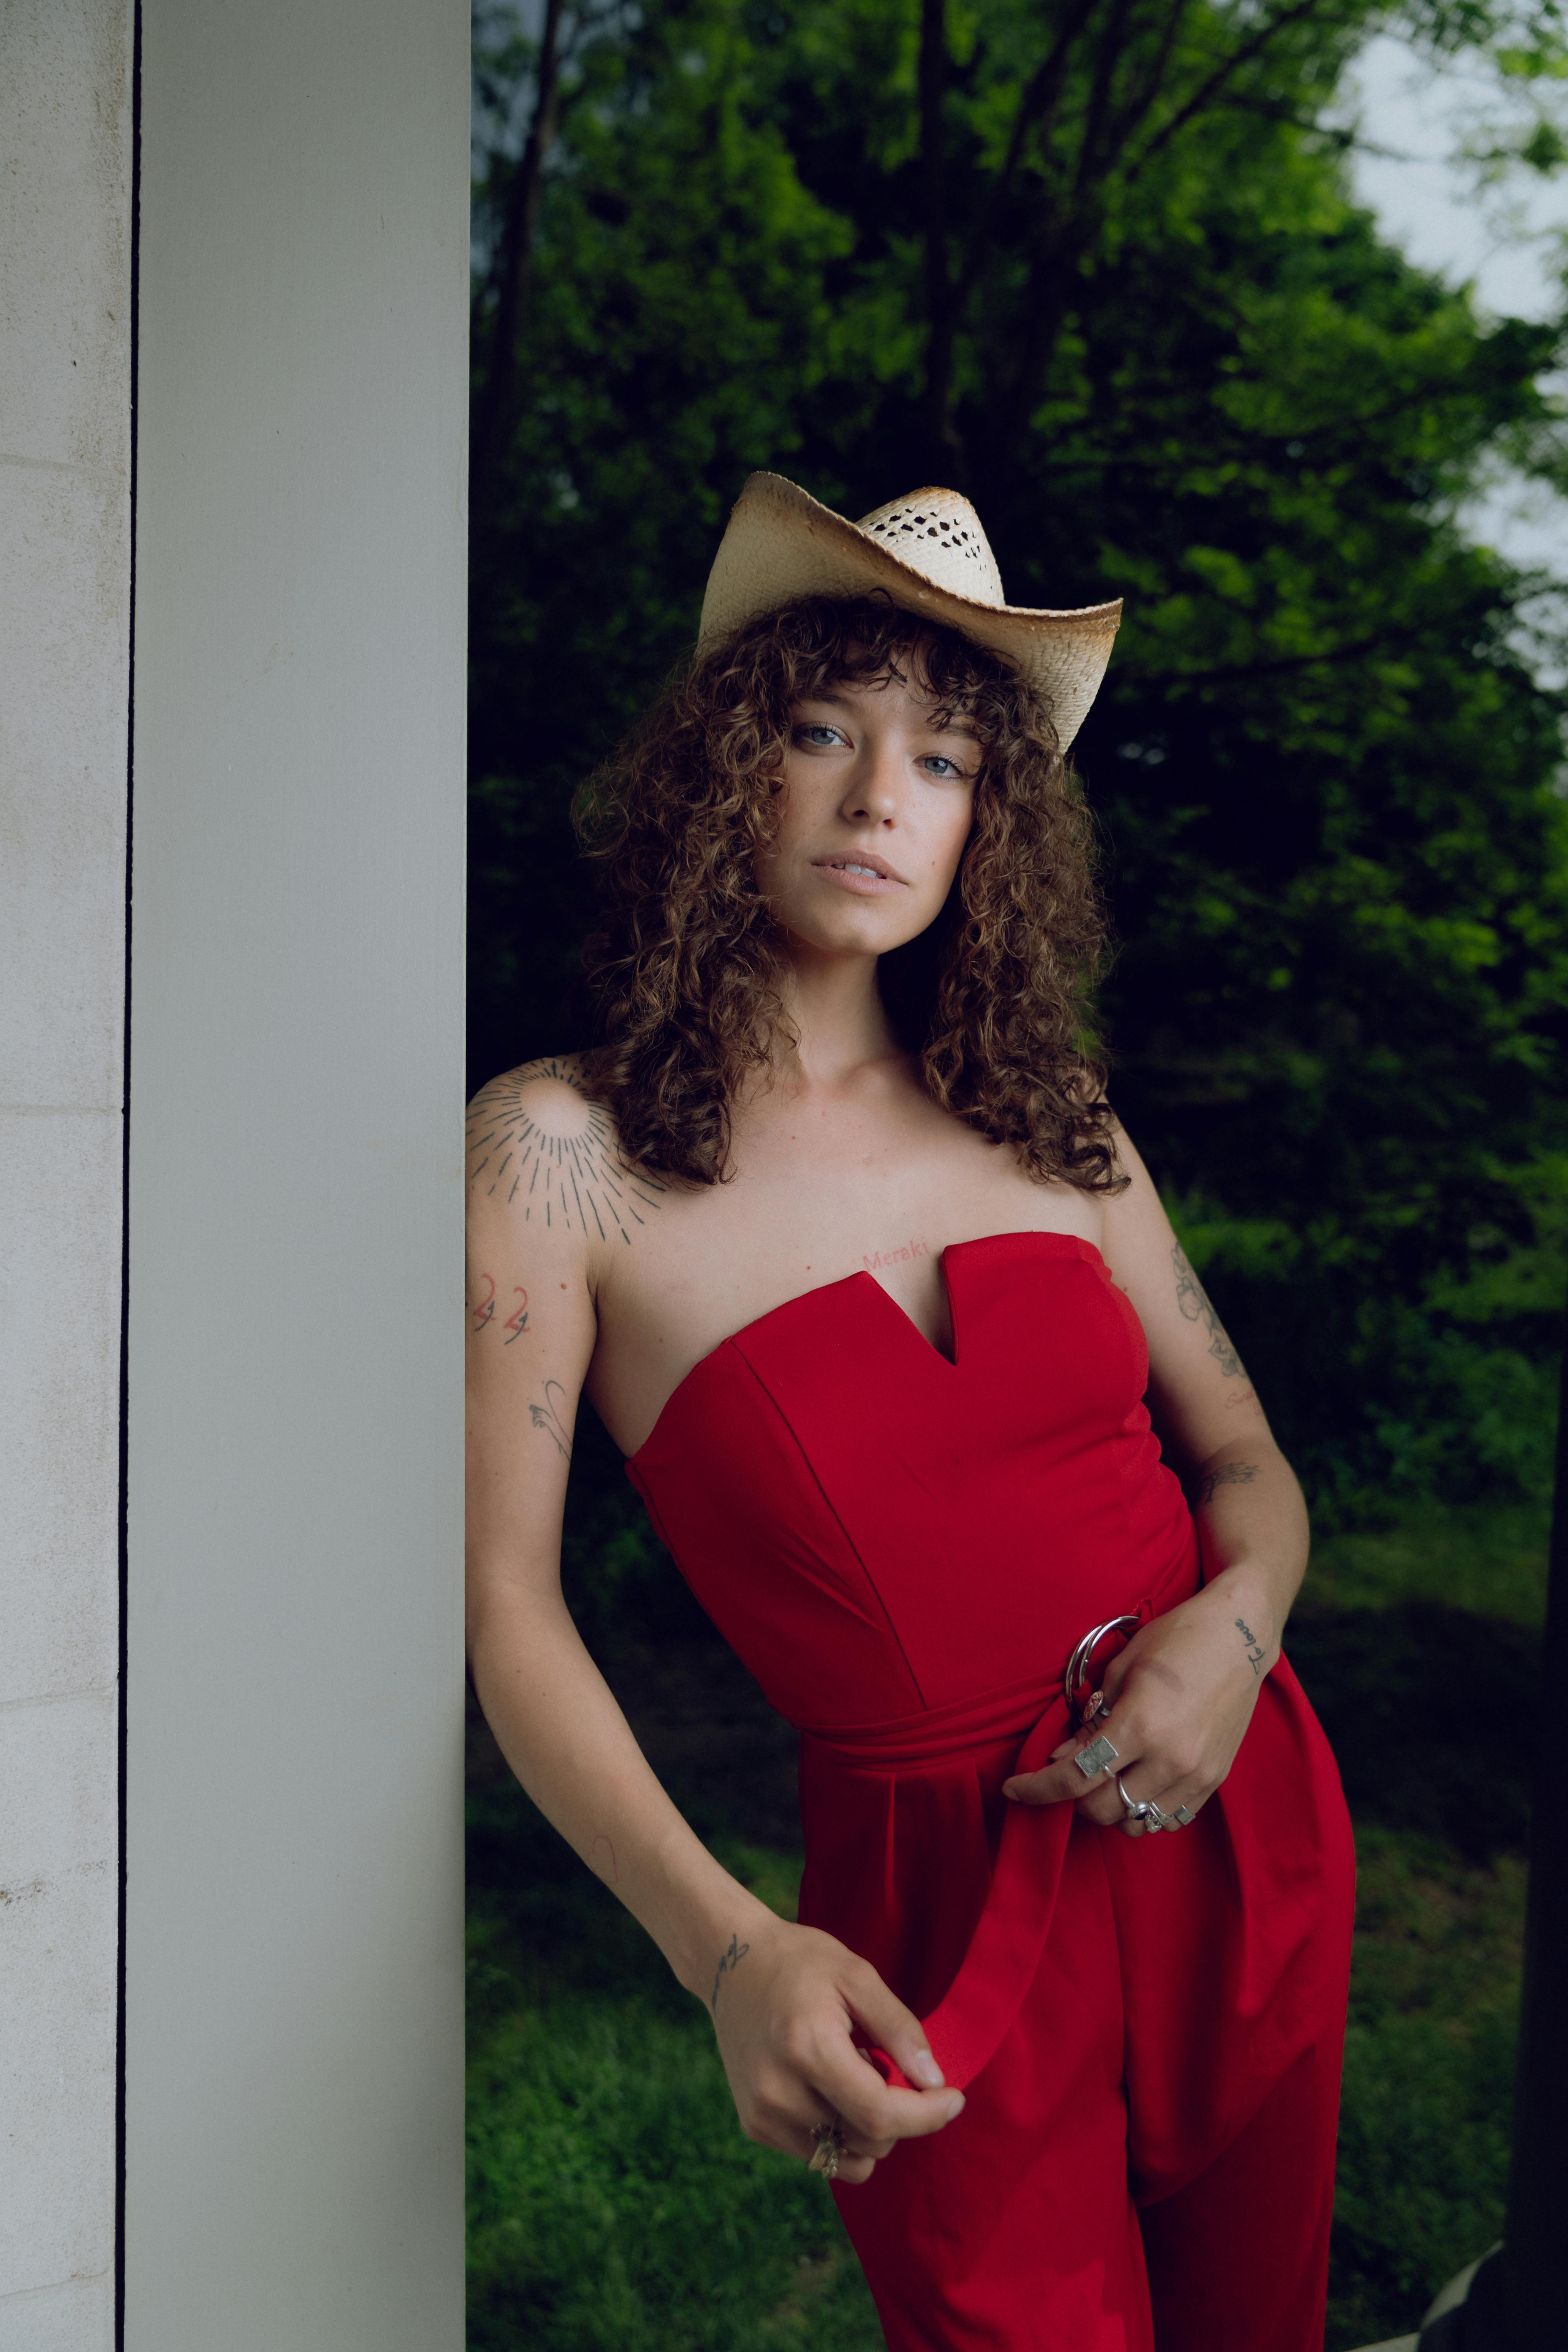
woman, One piece garment, hat, plant, neck, sleeve, waist, day dress, tree, flash photography, Strapless dress, trunk, thigh, gown, abdomen, formal wear, fashion model, fashion design, sun hat, long hair, jewellery, bridal party dress, grass, brown hair, blond, event, cocktail dress, electric blue, fashion accessory, human leg, magenta, costume hat, photo shoot, necklace, costume, model